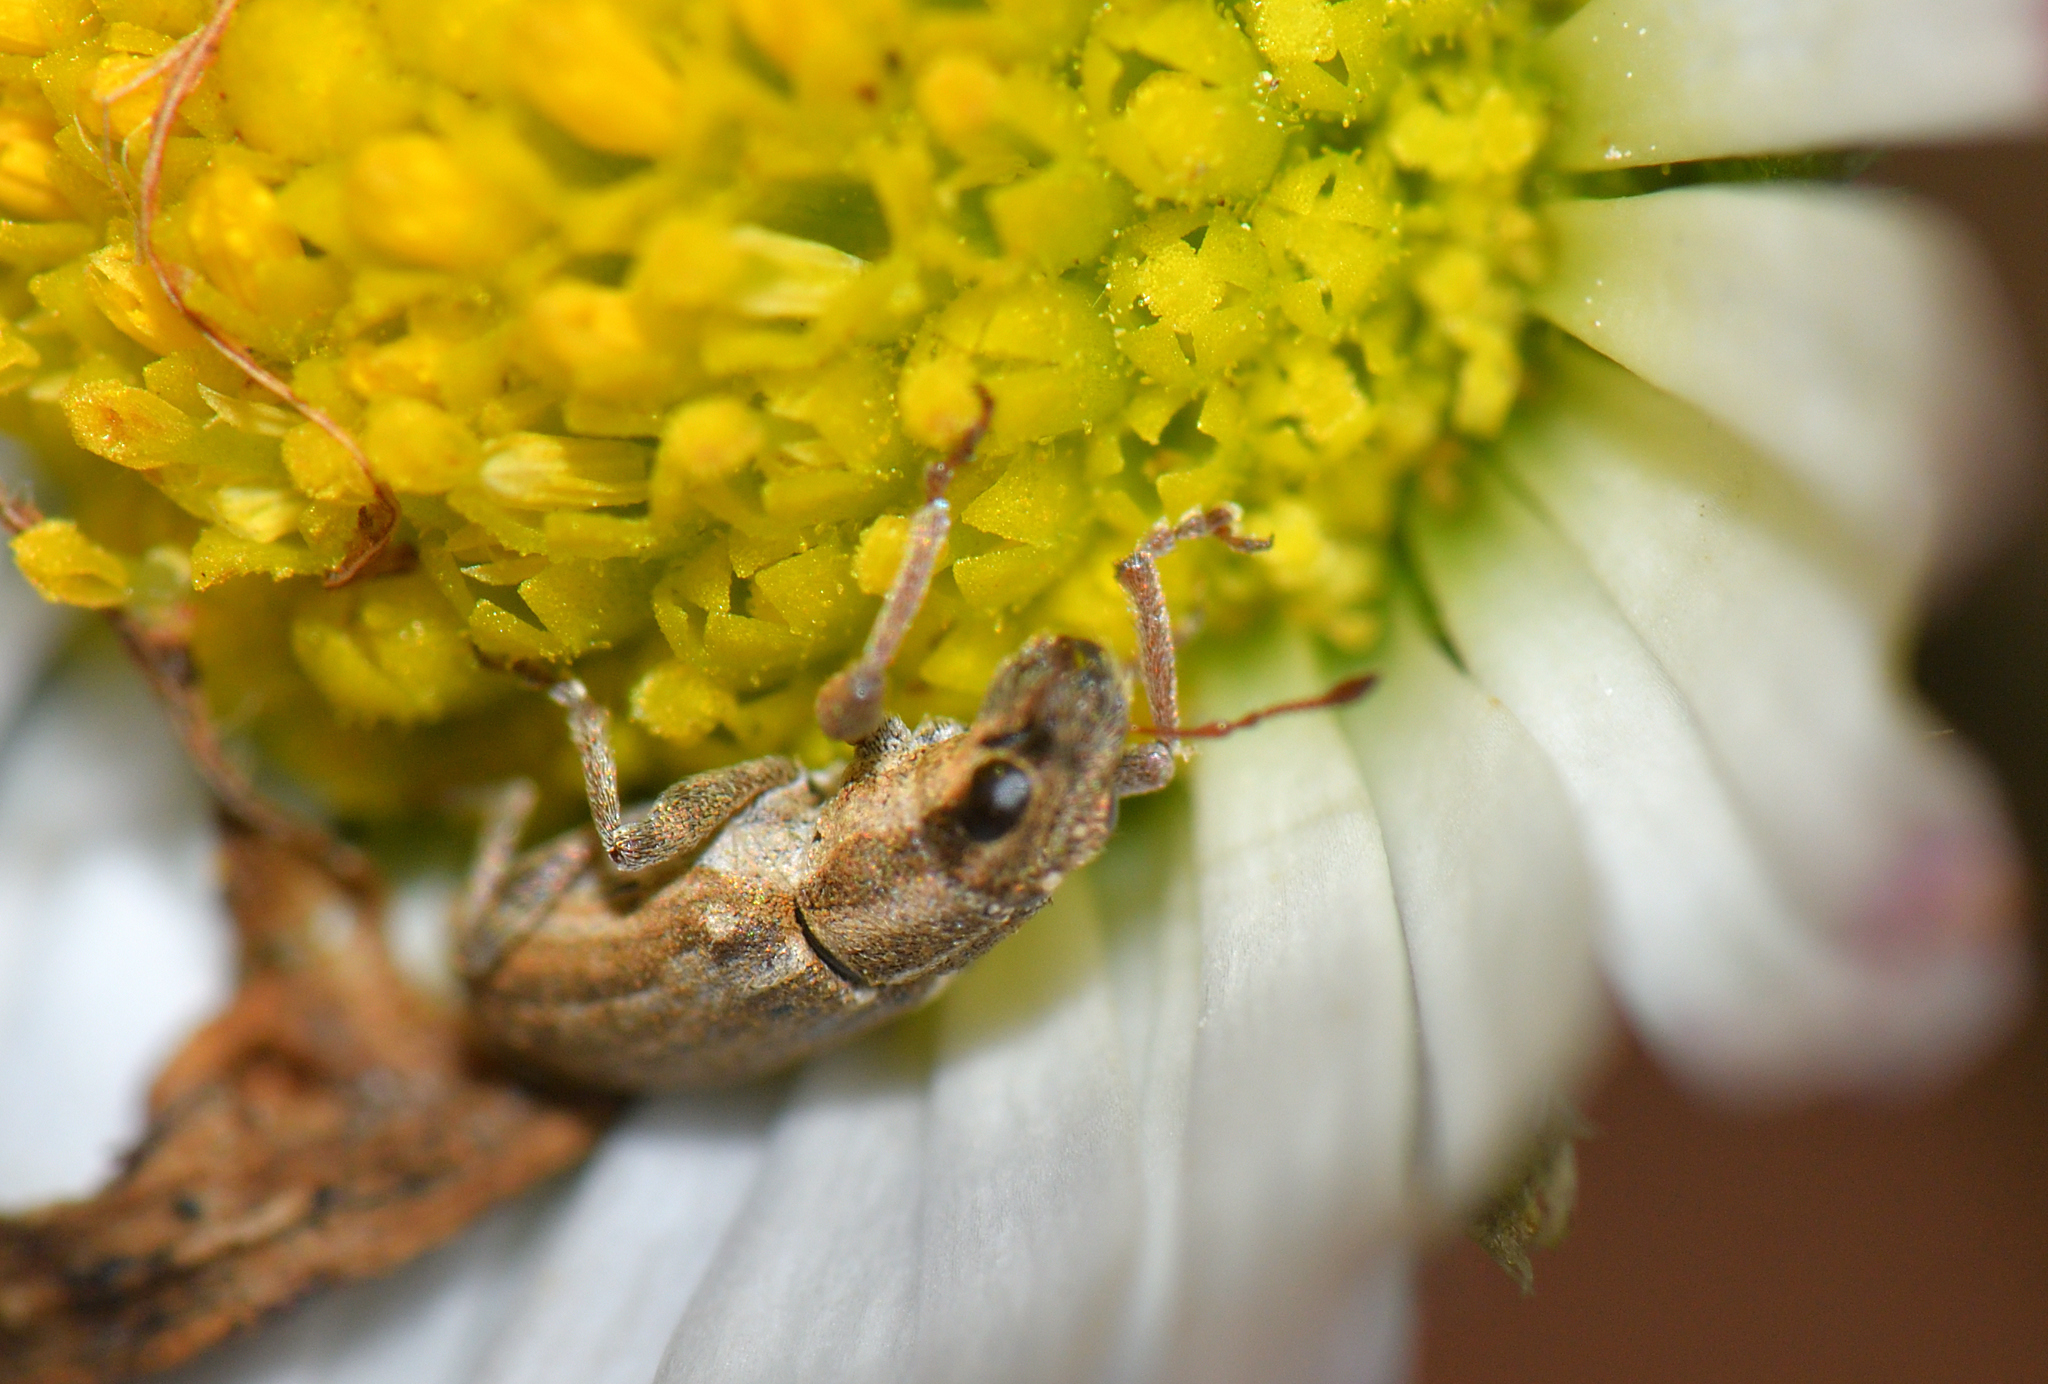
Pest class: pea_leaf_weevil